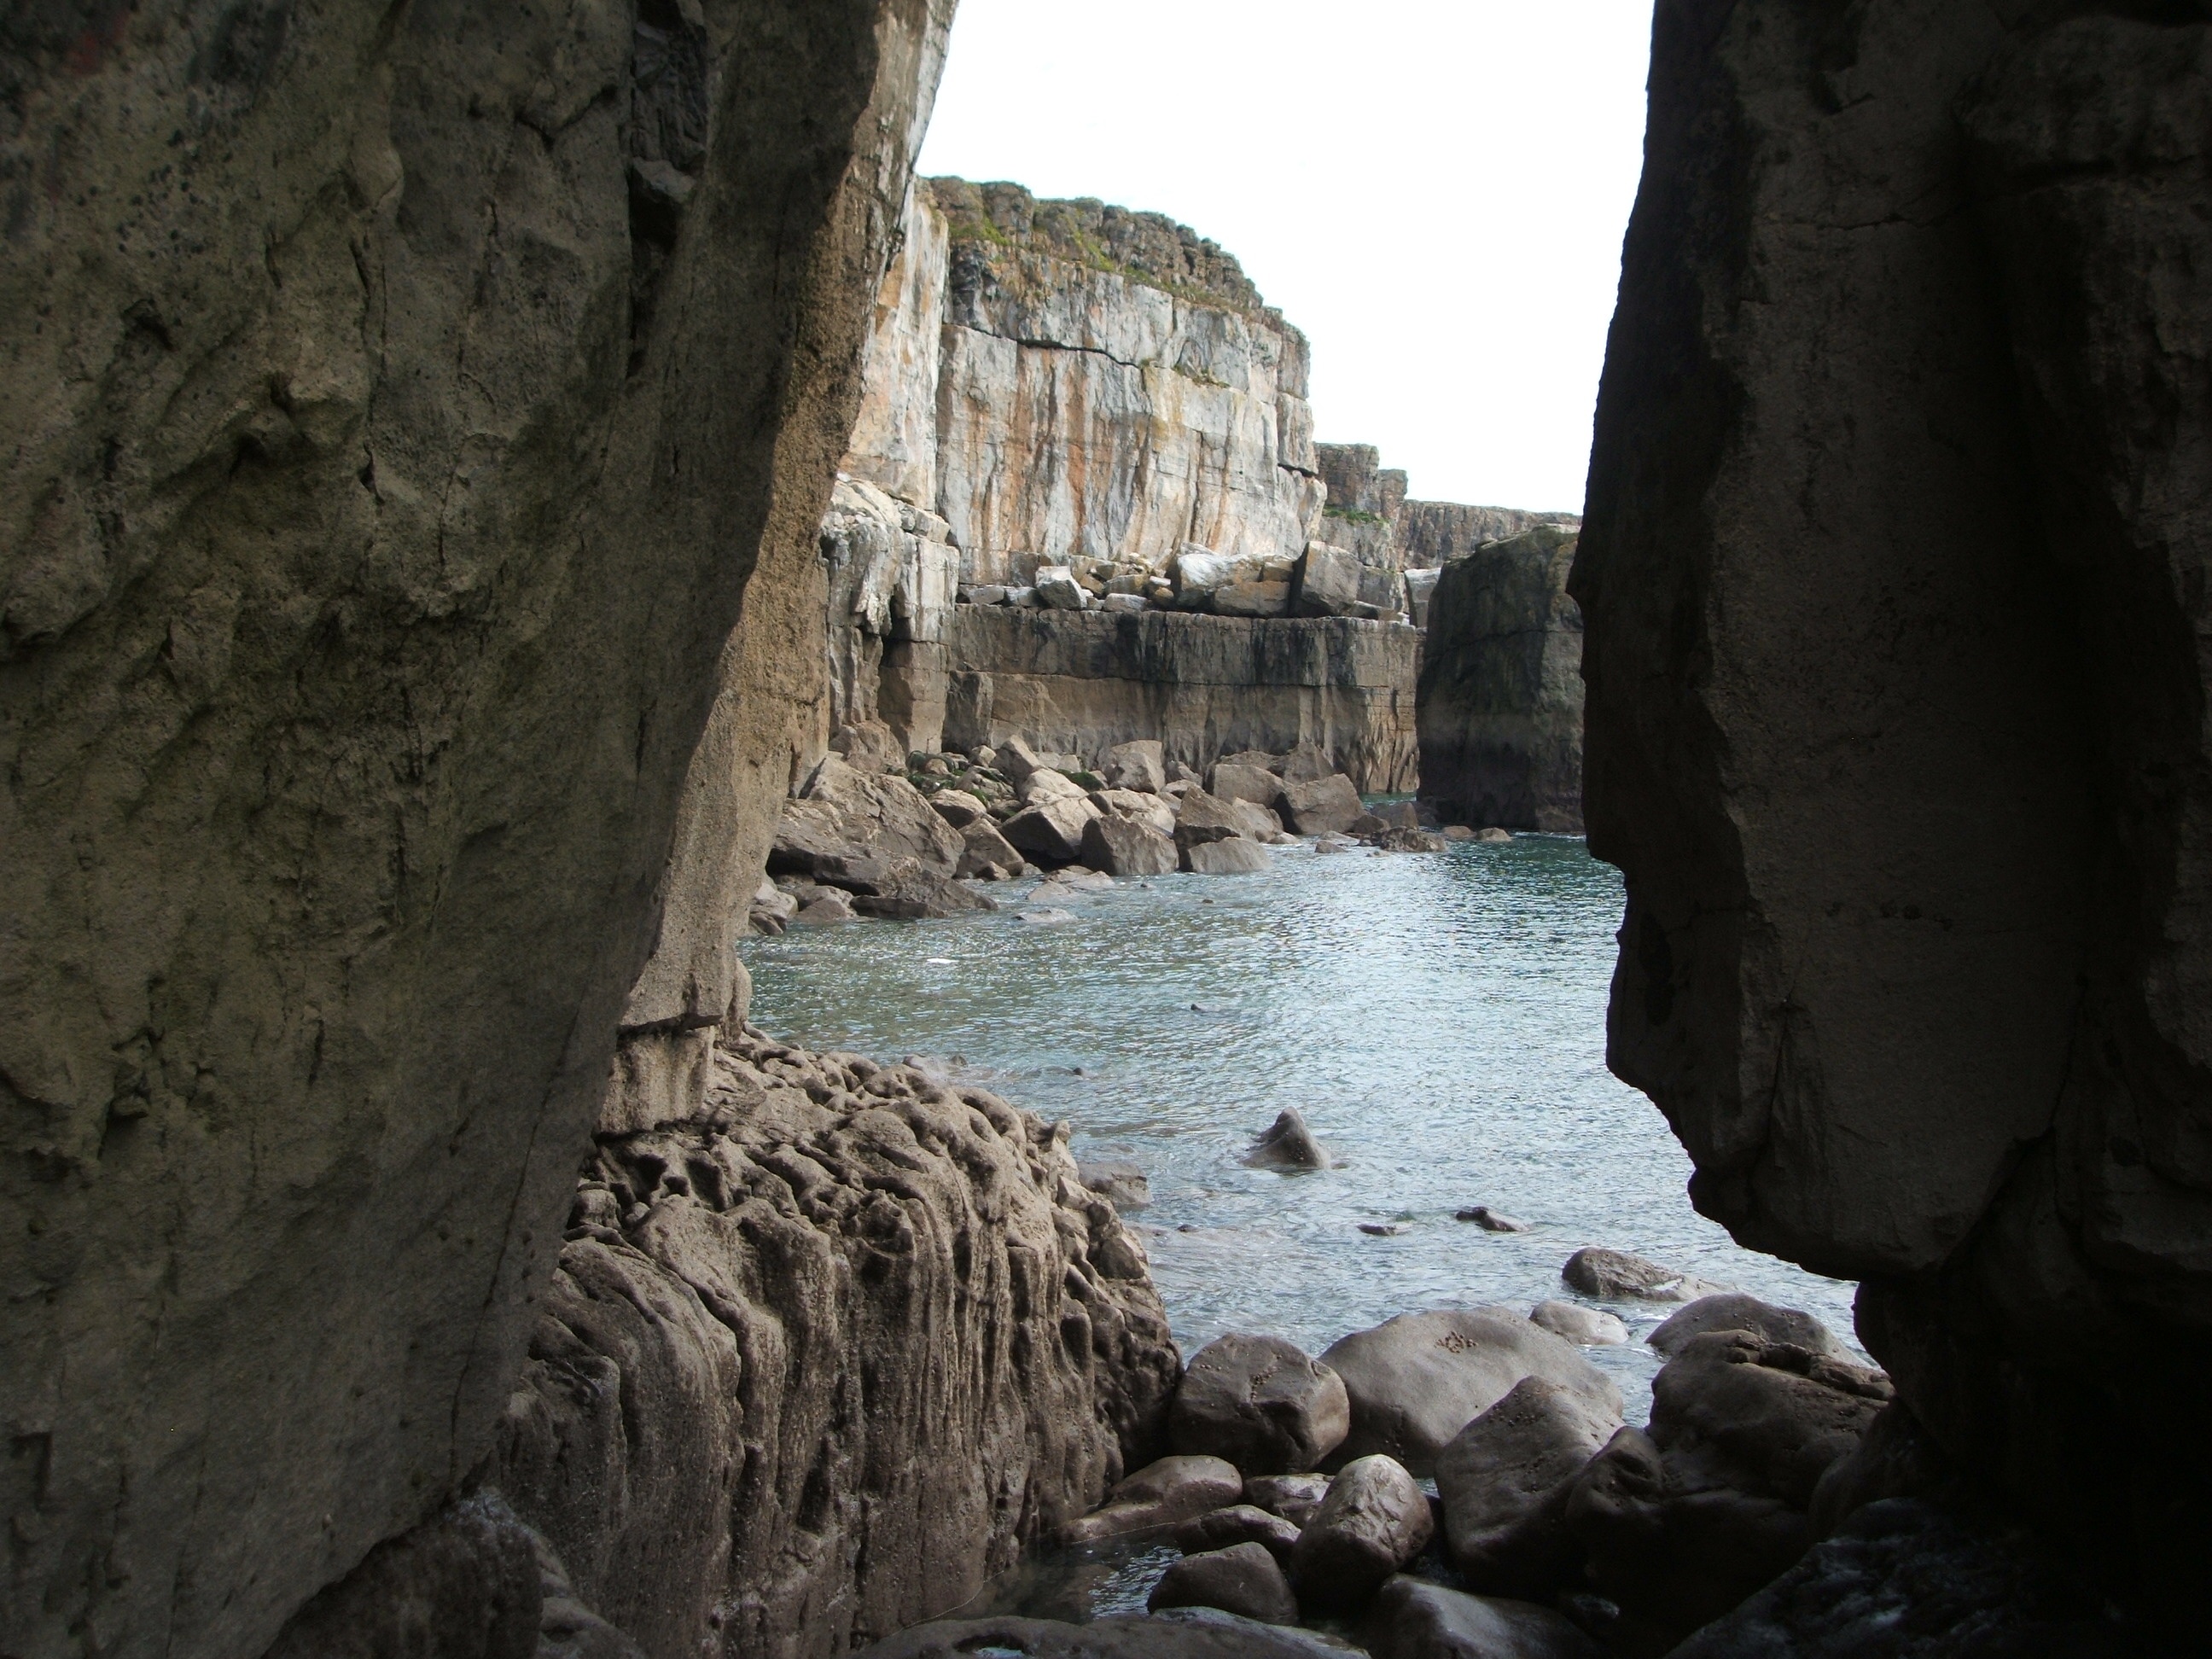
sea, coast, rock, river, valley, formation, cliff, arch, cave, canyon, terrain, material, geology, wadi, landform, natural arch, sea cave, geographical feature